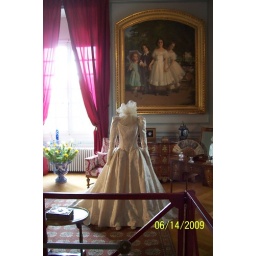
I loved how the recent wedding dress echoed the white dress in the painting here in this room at Cheverny.